Duke of Palata

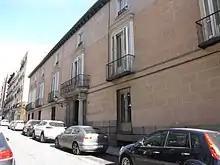
Palace of Santa Cruz, home of the current Dukes of Palata in Madrid

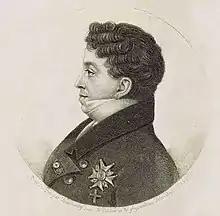
The 8th Duke by Valentín Carderera, c. 1865

The heir apparent is the present holder's only son, Ignacio Urzáiz y Larrauri (b. 1998).